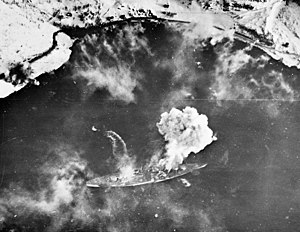
Tirpitz (slagskib) / Konsekvenserne for krigen
Tirpitz bombes fra et britisk fly 3. april 1944.
Tirpitz var et tysk slagskib. Det var opkaldt efter den tyske admiral Alfred von Tirpitz, og et større søsterskib til Bismarck. Besætningen bestod af 90 officerer og 2.300 mand. Skibet kunne nå op i en fart på 31 knob, havde otte femten-tommers kanoner, og var udstyret med op til fire Arado Ar 196 observationsfly. Ved nytår 1941/42 havde Tirpitz afsluttet sit træningsprogram og var klar til tjeneste.